Ridgewood Historic District

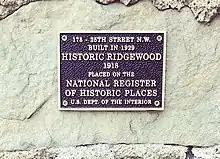

In addition to the revival styles of the majority of Ridgewood buildings, several buildings exhibit the transitional features characteristic of the spreading suburban architecture being built in other cities. One such effort, the Fawcett House (John S. Kelly and Arthur Brothers, 1921), was built as a spec house to entice investment in the new allotment. Its rolled roof, suggesting thatch, and its rows of paned casements give its eclecticism a "modern" feeling belying the revival remnants of its Doric-columned entry, arched window moldings suggesting Palladians, and its fan-lighted gable. Another atypical building for the District is the Lehman/Belden House, the earliest house in the area (1890), a substantial vernacular building with Queen Anne and Eastlake elements.